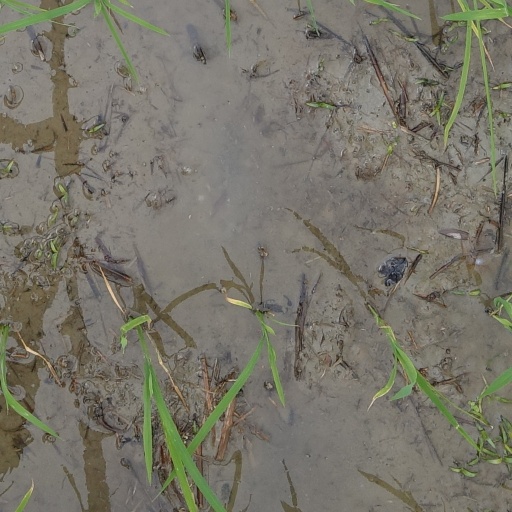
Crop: rice